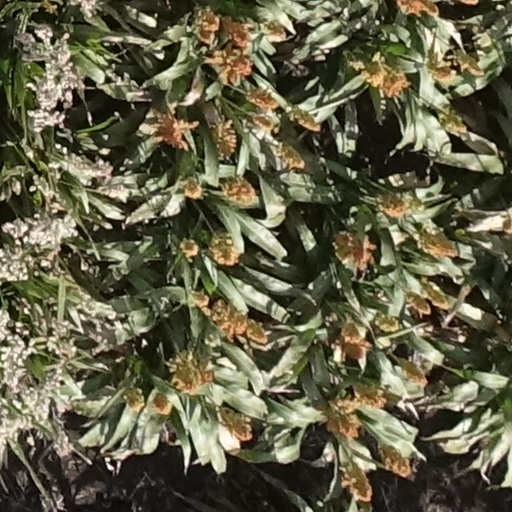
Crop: sorghum